The Exorcist: Believer

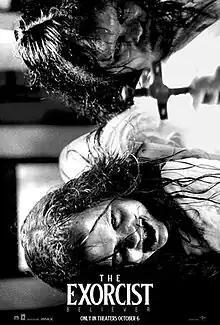
Theatrical release poster

The Exorcist: Believer is a 2023 American supernatural horror film directed by David Gordon Green, who co-wrote the screenplay with Peter Sattler from a story by Scott Teems, Danny McBride, and Green. The sixth installment in "The Exorcist" franchise, it serves as a legacy sequel to "The Exorcist" (1973). The film stars Leslie Odom Jr., Lidya Jewett, Olivia O'Neill in her film debut, Jennifer Nettles, Norbert Leo Butz, and Ann Dowd. Ellen Burstyn and Linda Blair reprise their roles from the original film. Its plot follows a photographer who must confront the nadir of evil when his daughter and her best friend are possessed.